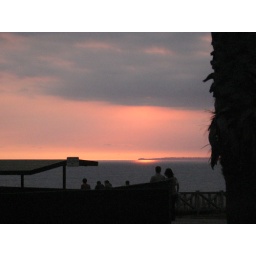
The sun is behind those clouds and reflecting in the water down below. Stunning.